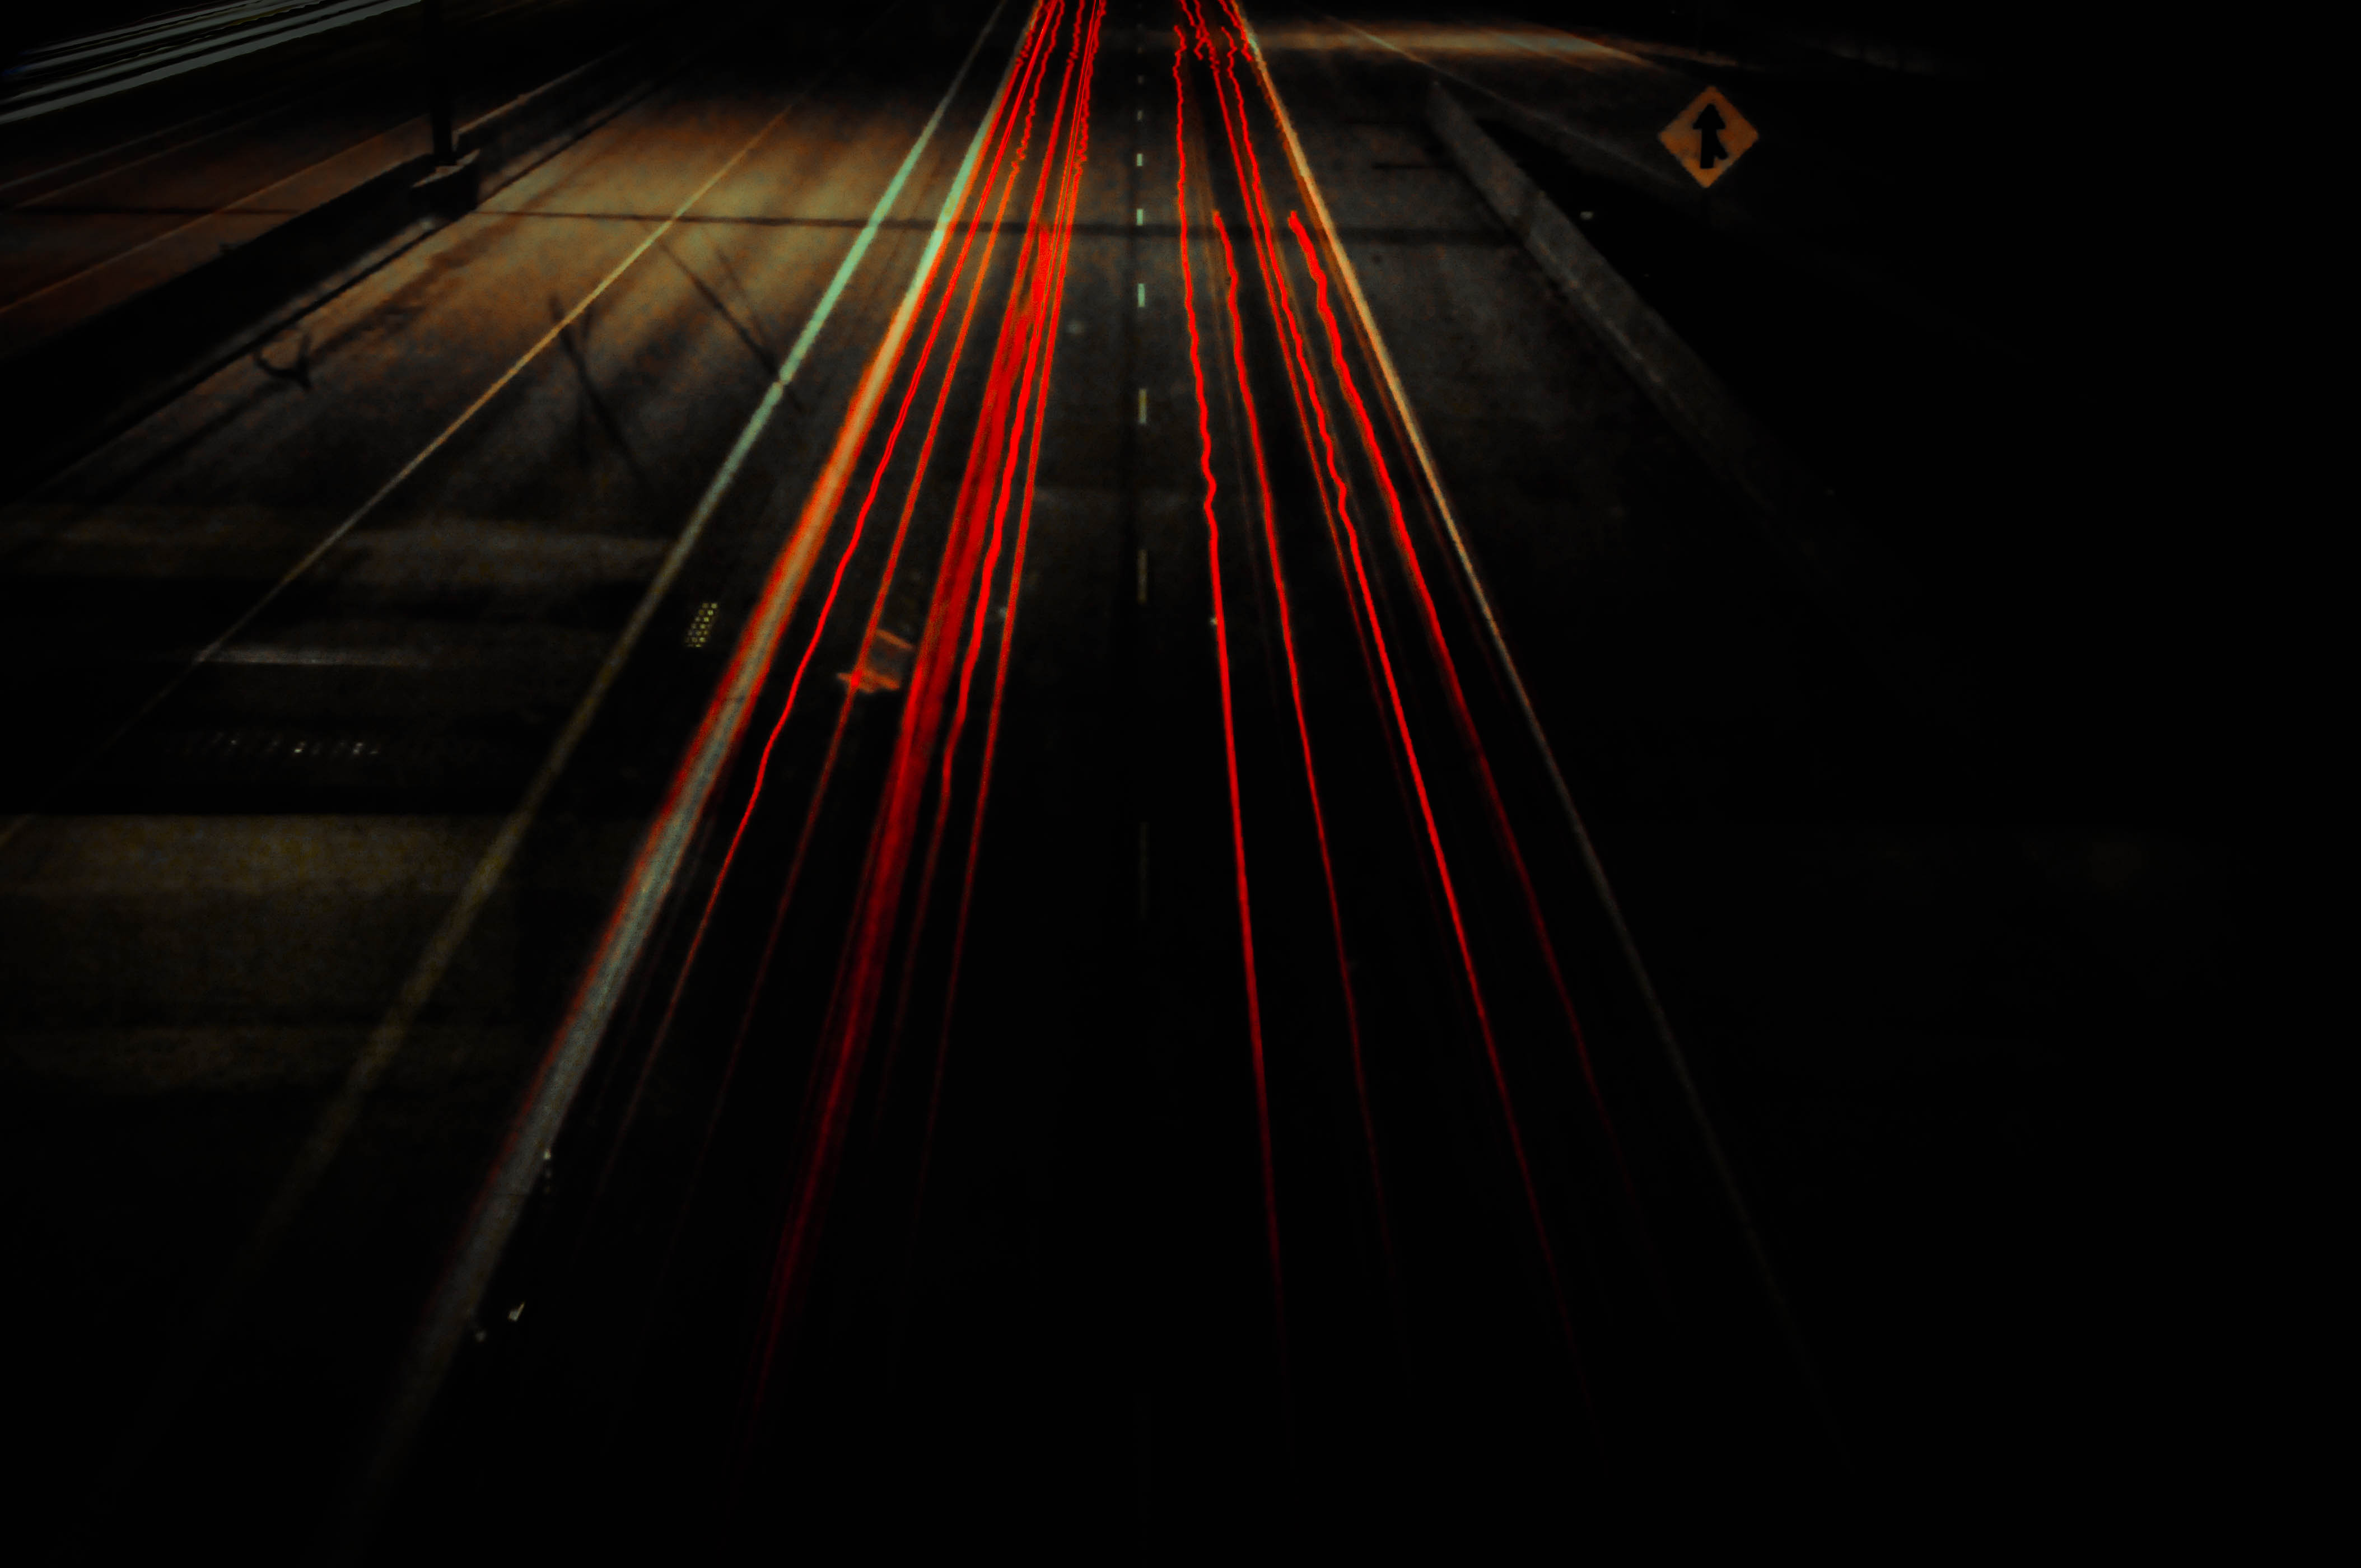
light, road, night, sunlight, line, reflection, darkness, lighting, long exposure, lights, symmetry, shape